Anabaptist theology

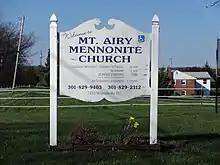
A sign of a Conservative Mennonite church providing the Lord's Day timings for Sunday School, the morning service and the evening service, in addition to the timing for the midweek Wednesday evening service

Anabaptists hold that the Lord's Day should be commemorated through the attendance of church services, along with works of mercy such as "witnessing for God in one of many ways, visiting someone who is sick or discouraged, widows, orphans, or older people, spending time with the family, studying some subject of interest in the Bible that some are wondering about, reading upbuilding literature, etc." In the view of Anabaptist Christianity, "worldly entertainment that would draw our minds away from Christ would be a poor way to commemorate His resurrection". "The Statement of Faith and Practice" of Salem Amish Mennonite Church, a Conservative Mennonite congregation in the Beachy Amish Mennonite tradition, is reflective of traditional Anabaptist teaching on the Lord's Day: